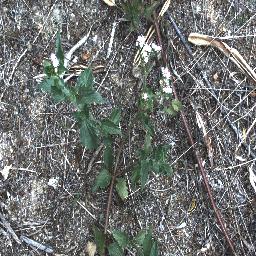
Label: siam_weed